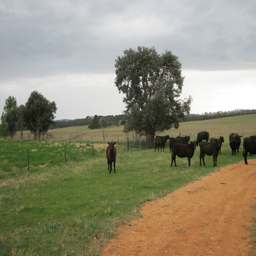
A herd of black cattle walking across a dirt road.
Several black cattle on a dirt road
Cows walking on grass and a dirt road
A small herd of cattle are standing by a dirt path.
A herd of cows stand in and along the dirt road.